Reginald Aspinwall

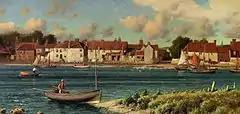
Fishing Boats in Rye Harbour in 1898 by Aspinwall

Aspinwall became an Associate of the Royal Cambrian Academy in 1887, and exhibited there – and at the Royal Academy in London – intermittently from 1884 to 1908.